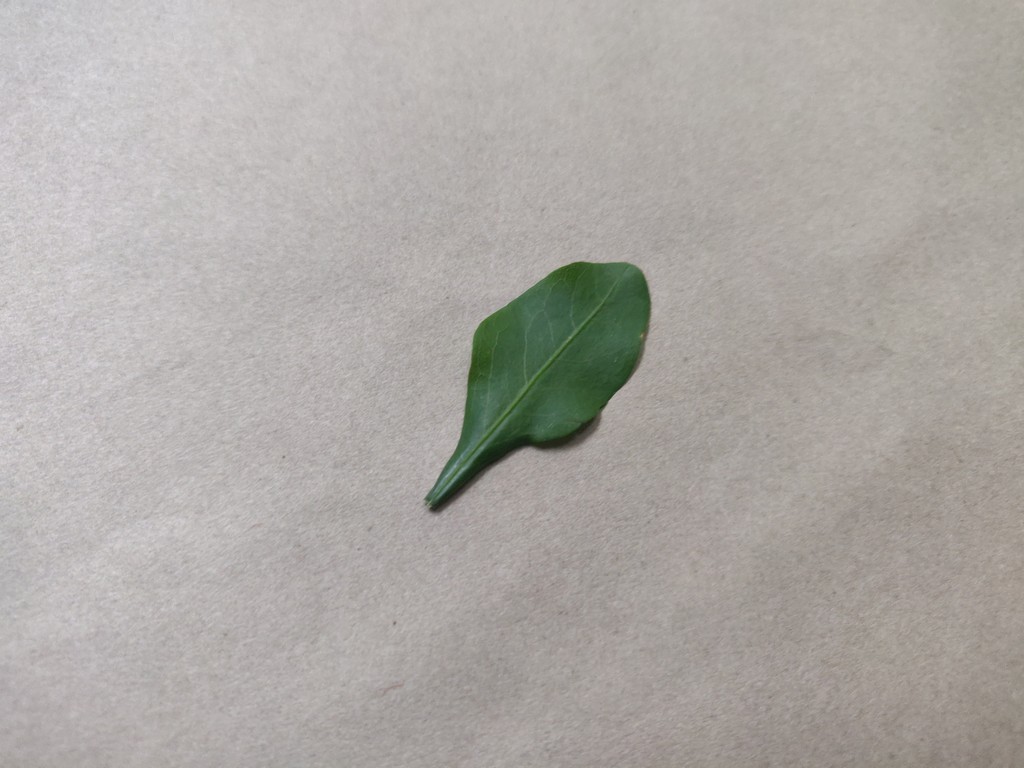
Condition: Healthy
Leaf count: single
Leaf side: front